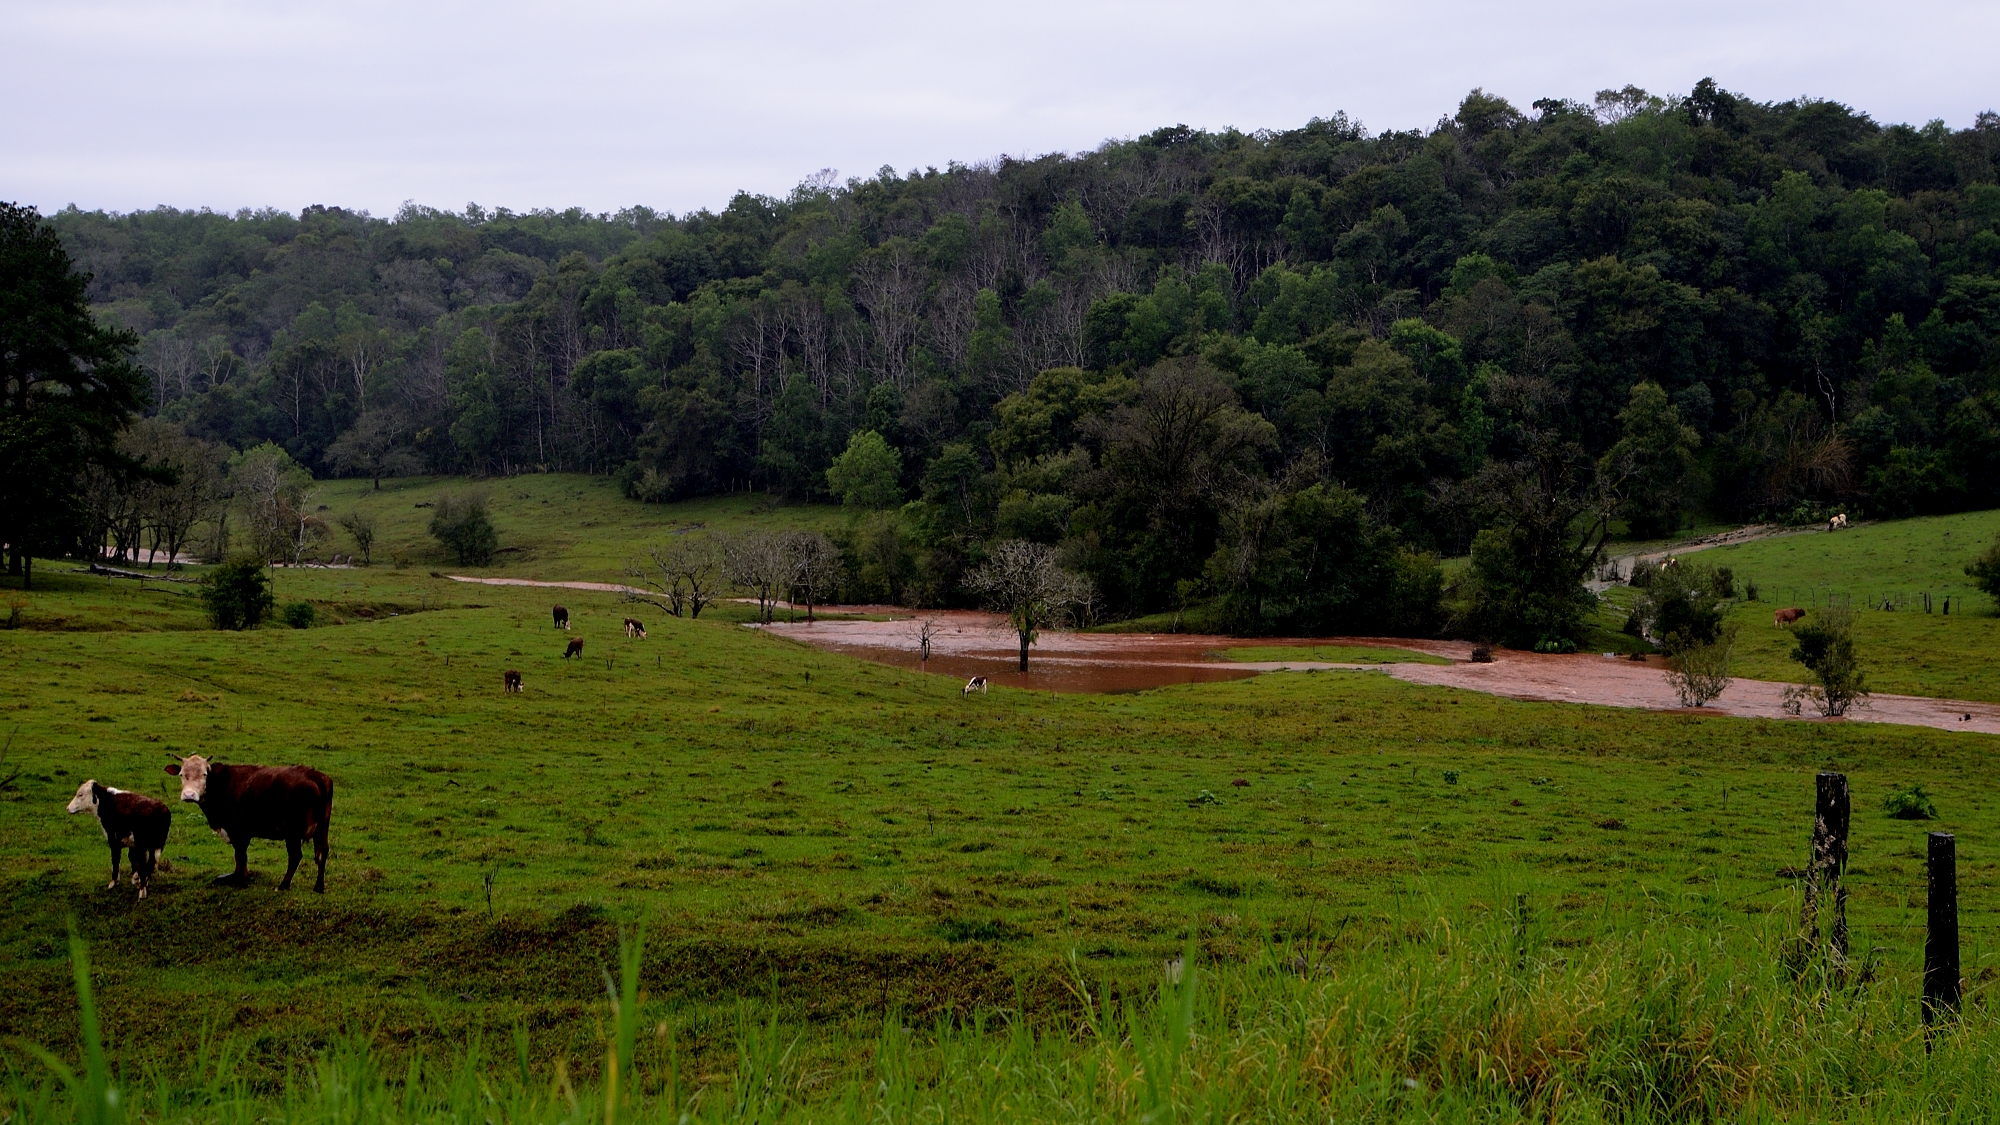
landscape, grass, mountain, field, farm, meadow, prairie, hill, valley, village, pasture, grazing, ranch, agriculture, highland, plain, grassland, plateau, puente, valle, arroyo, gato, pasto, vaca, misiones, hermoso, inundacion, msiones, habitat, ecosystem, rural area, paddy field, natural environment, mountainous landforms